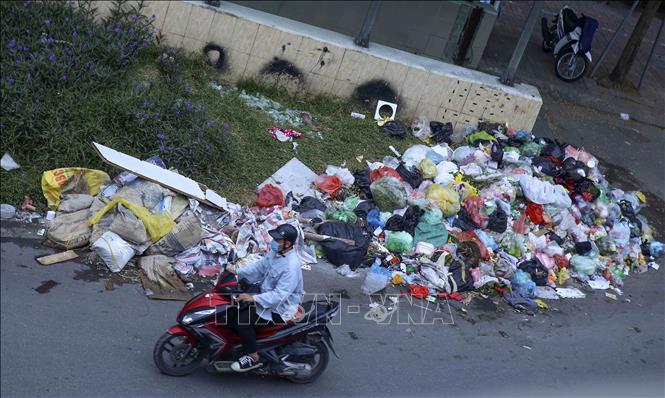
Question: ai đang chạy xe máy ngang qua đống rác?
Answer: người đàn ông áo trắng đang chạy xe máy ngang qua đống rác